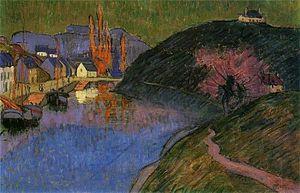
Le port de Pont-Aven